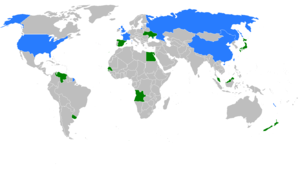
La 71ᵉ élection du Conseil de sécurité des Nations unies a eu lieu le 16 octobre 2015 pendant la 70ᵉ session de l’Assemblée générale des Nations unies au siège des Nations unies à New York. Cette élection consistait en le renouvellement de cinq des dix sièges non permanents du Conseil, les nouveaux membres étant élus pour un mandat de deux ans commençant le 1ᵉʳ janvier 2016 et s'achevant le 31 décembre 2017. Les cinq sièges permanents, comme l'indique leur dénomination, ne sont pas concernés par cette élection. Les sièges à renouveler sont :